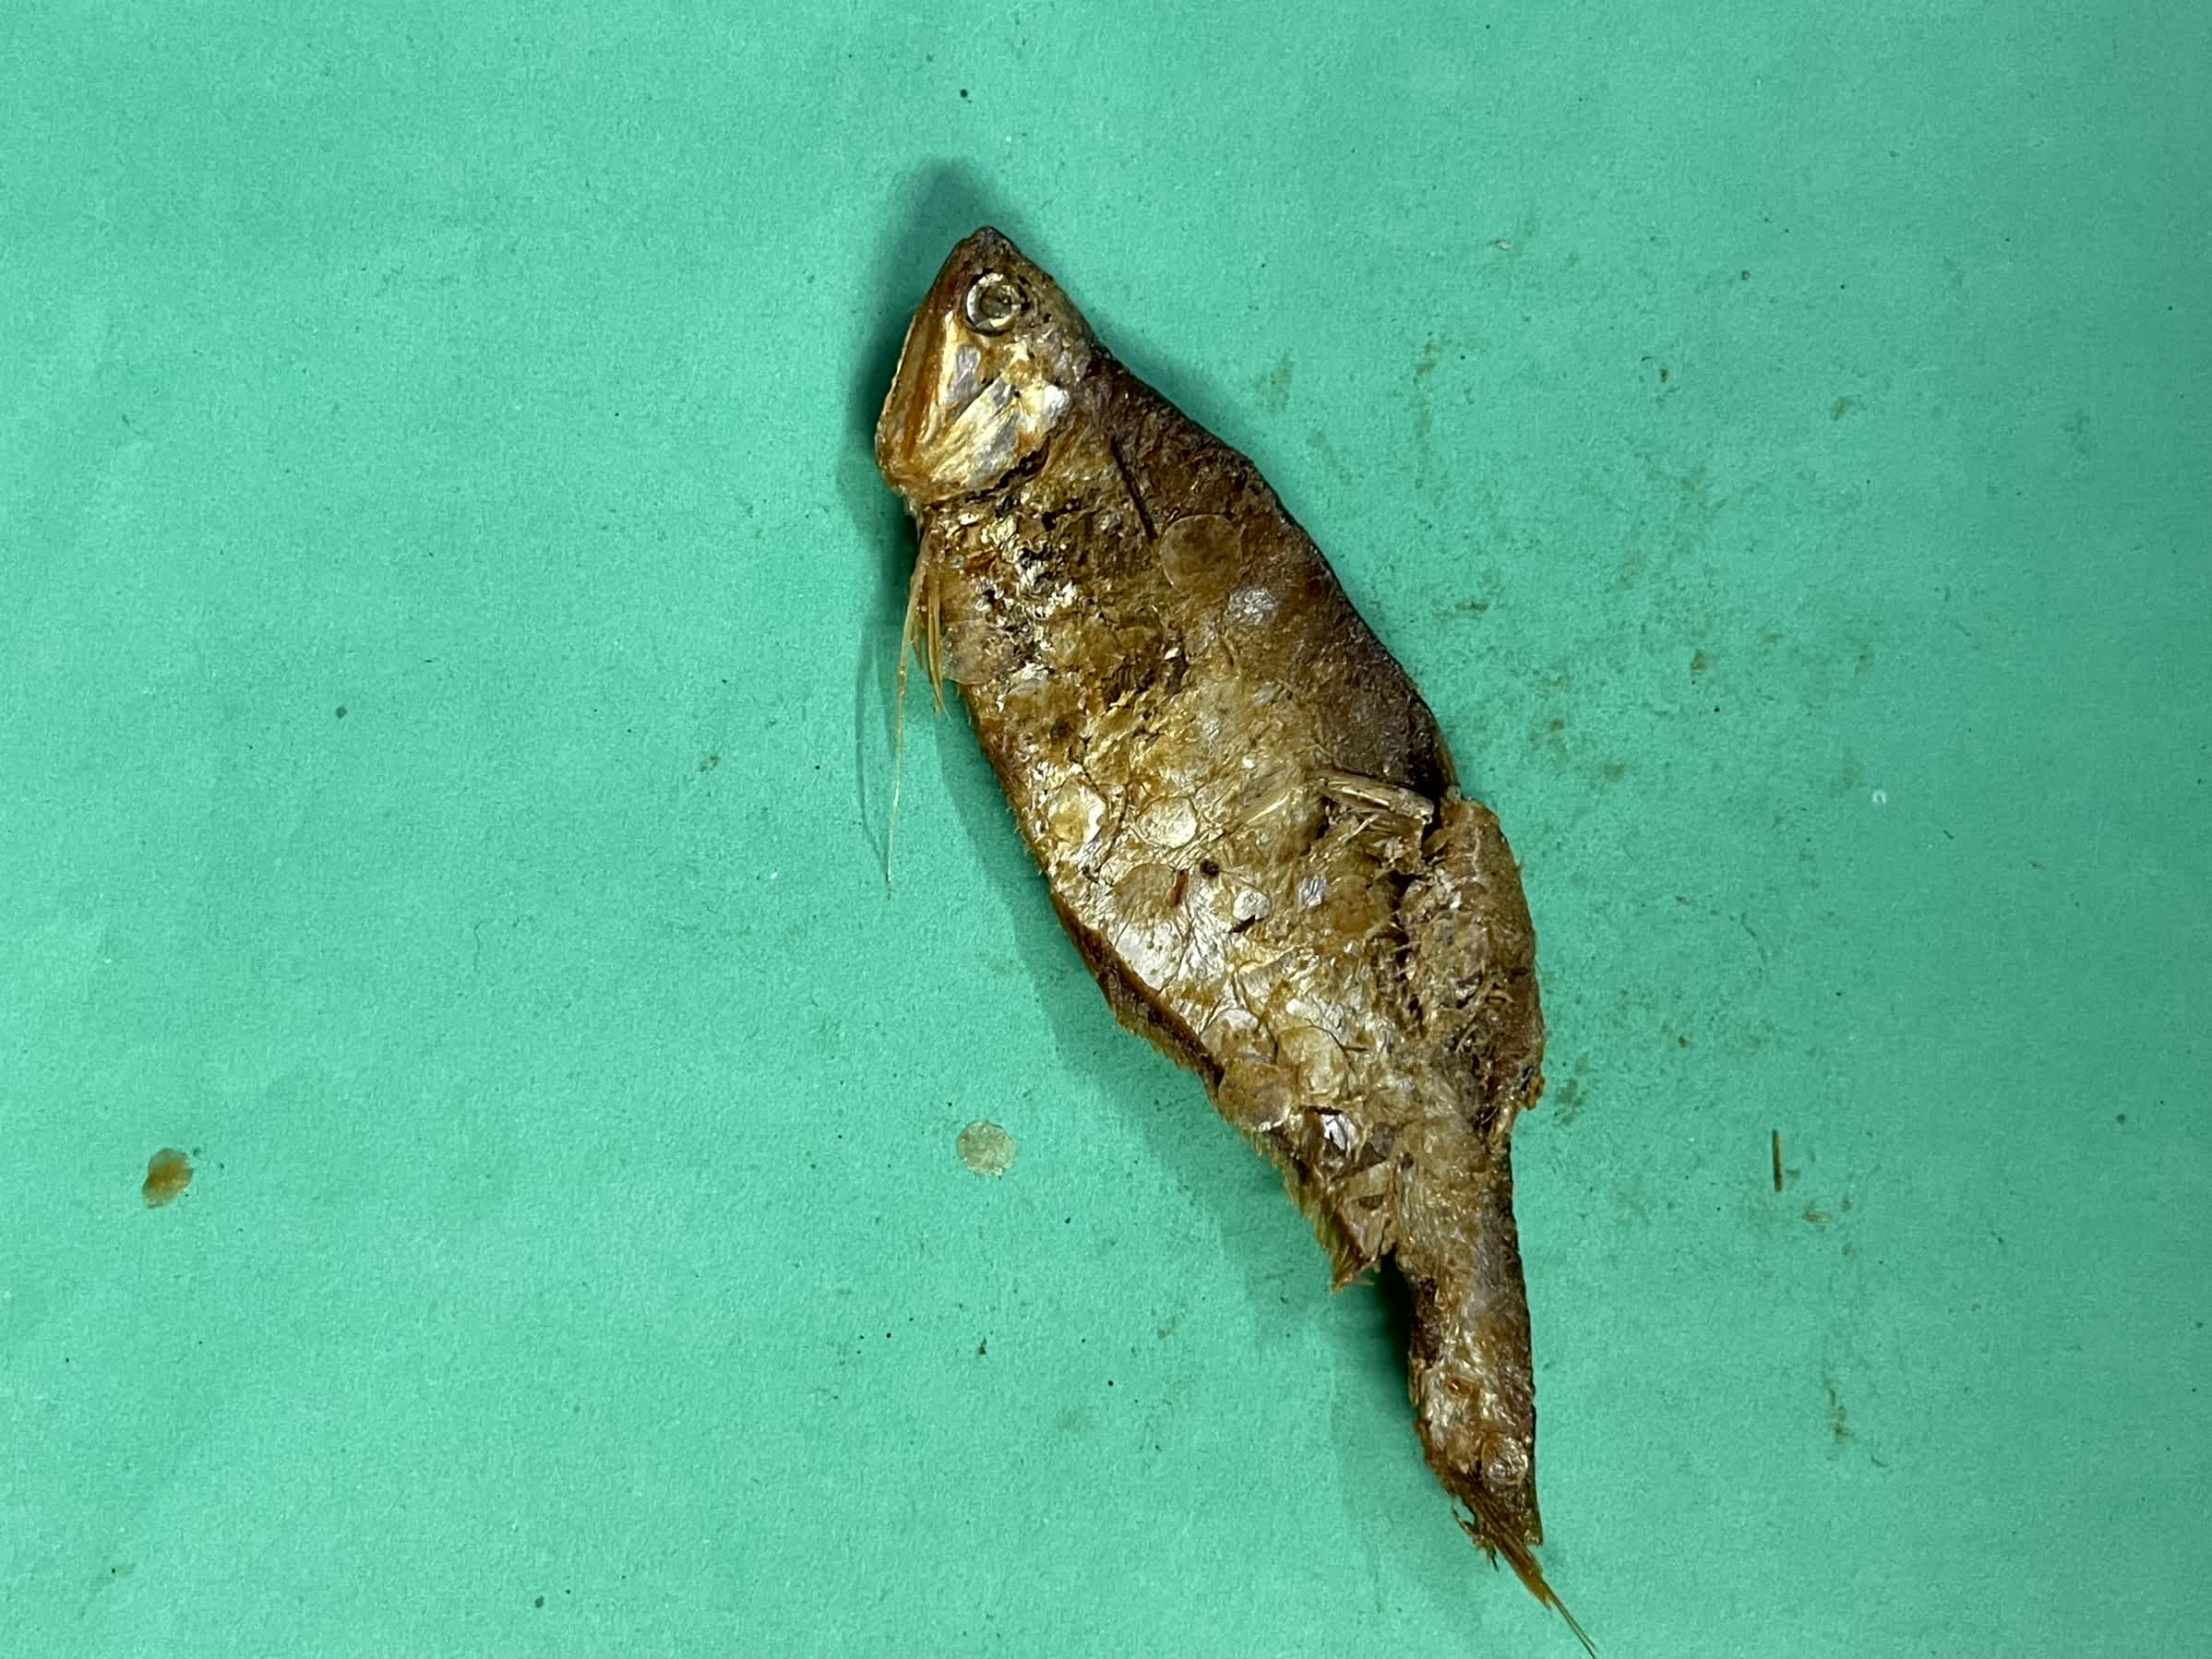
Species: Bashpata